Tropospheric scatter

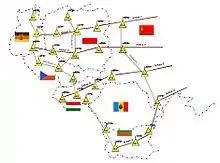
BARS tropo-scatter network map

The propagation losses are very high; only about one trillionth of the transmit power is available at the receiver. This demands the use of antennas with extremely large antenna gain. The original Pole Vault system used large parabolic reflector dish antennas, but these were soon replaced by billboard antennas which were somewhat more robust, an important quality given that these systems were often found in harsh locales. Paths were established at distances over . They required antennas ranging from and amplifiers ranging from to . These were analogue systems which were capable of transmitting a few voice channels.